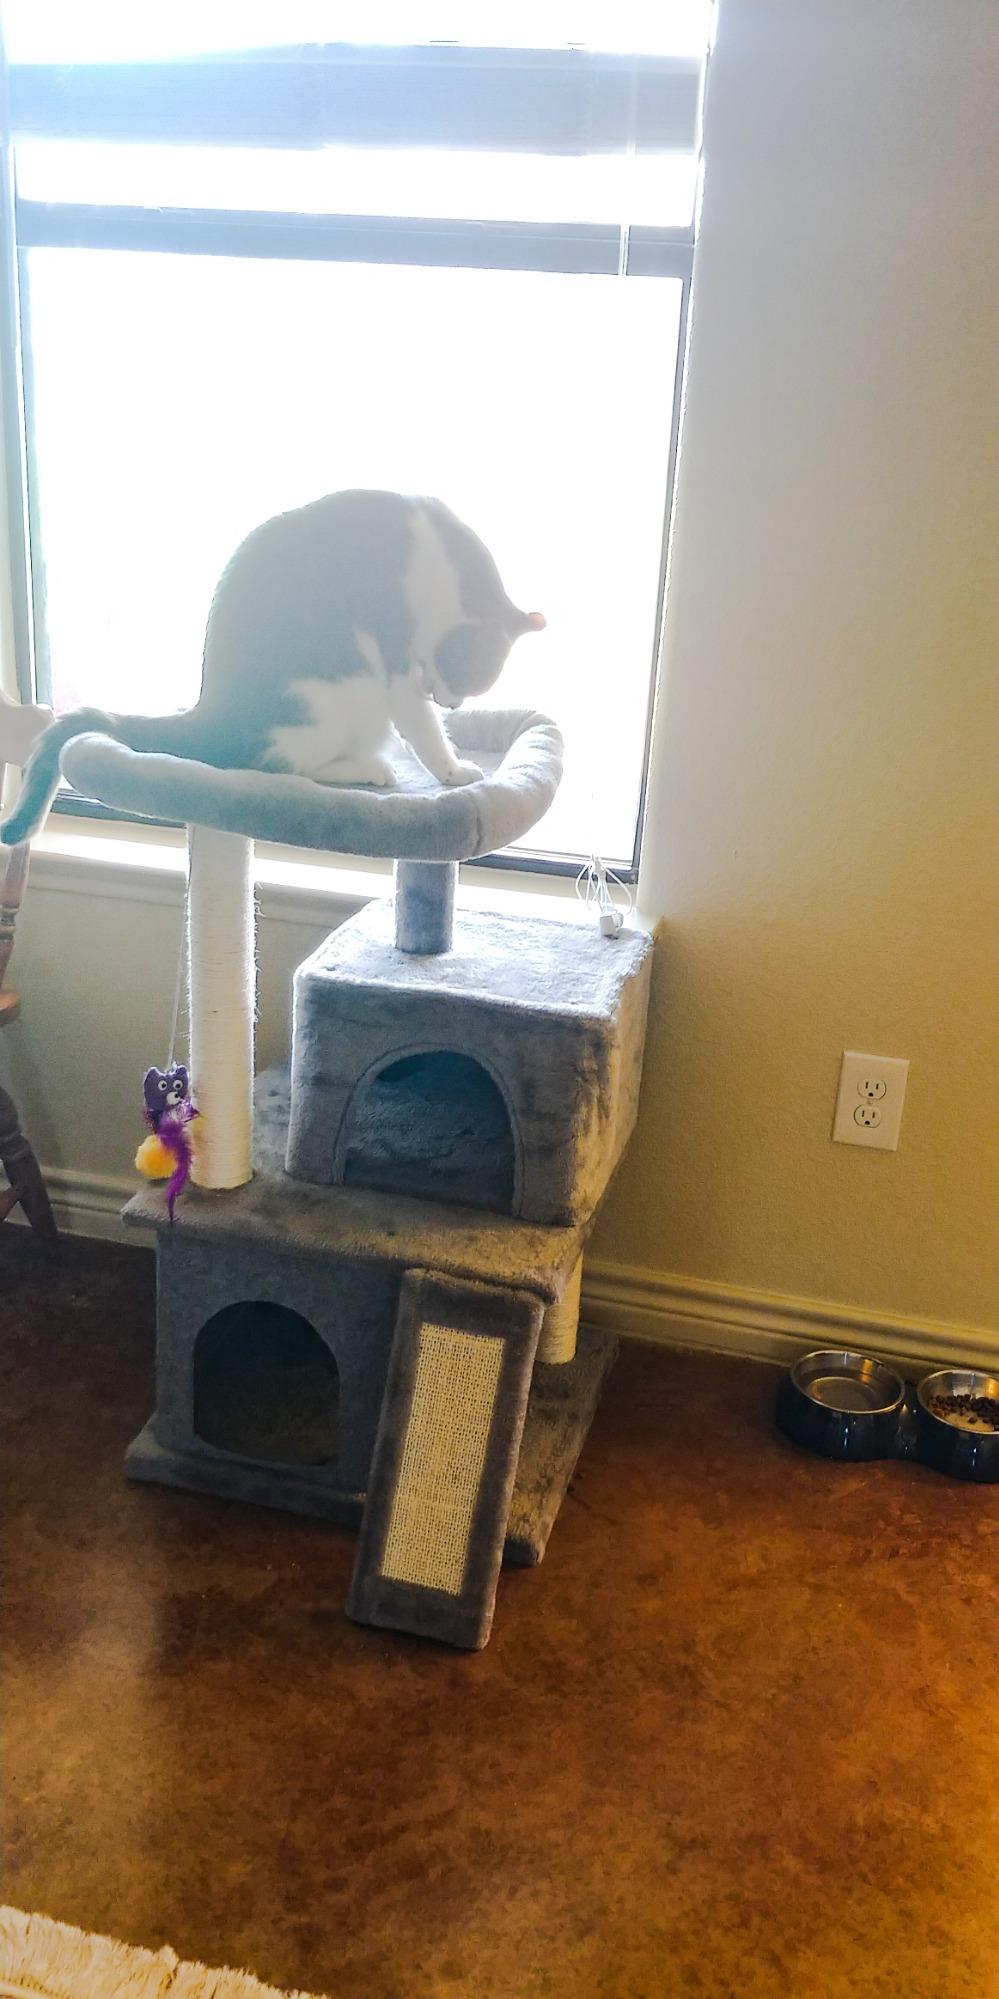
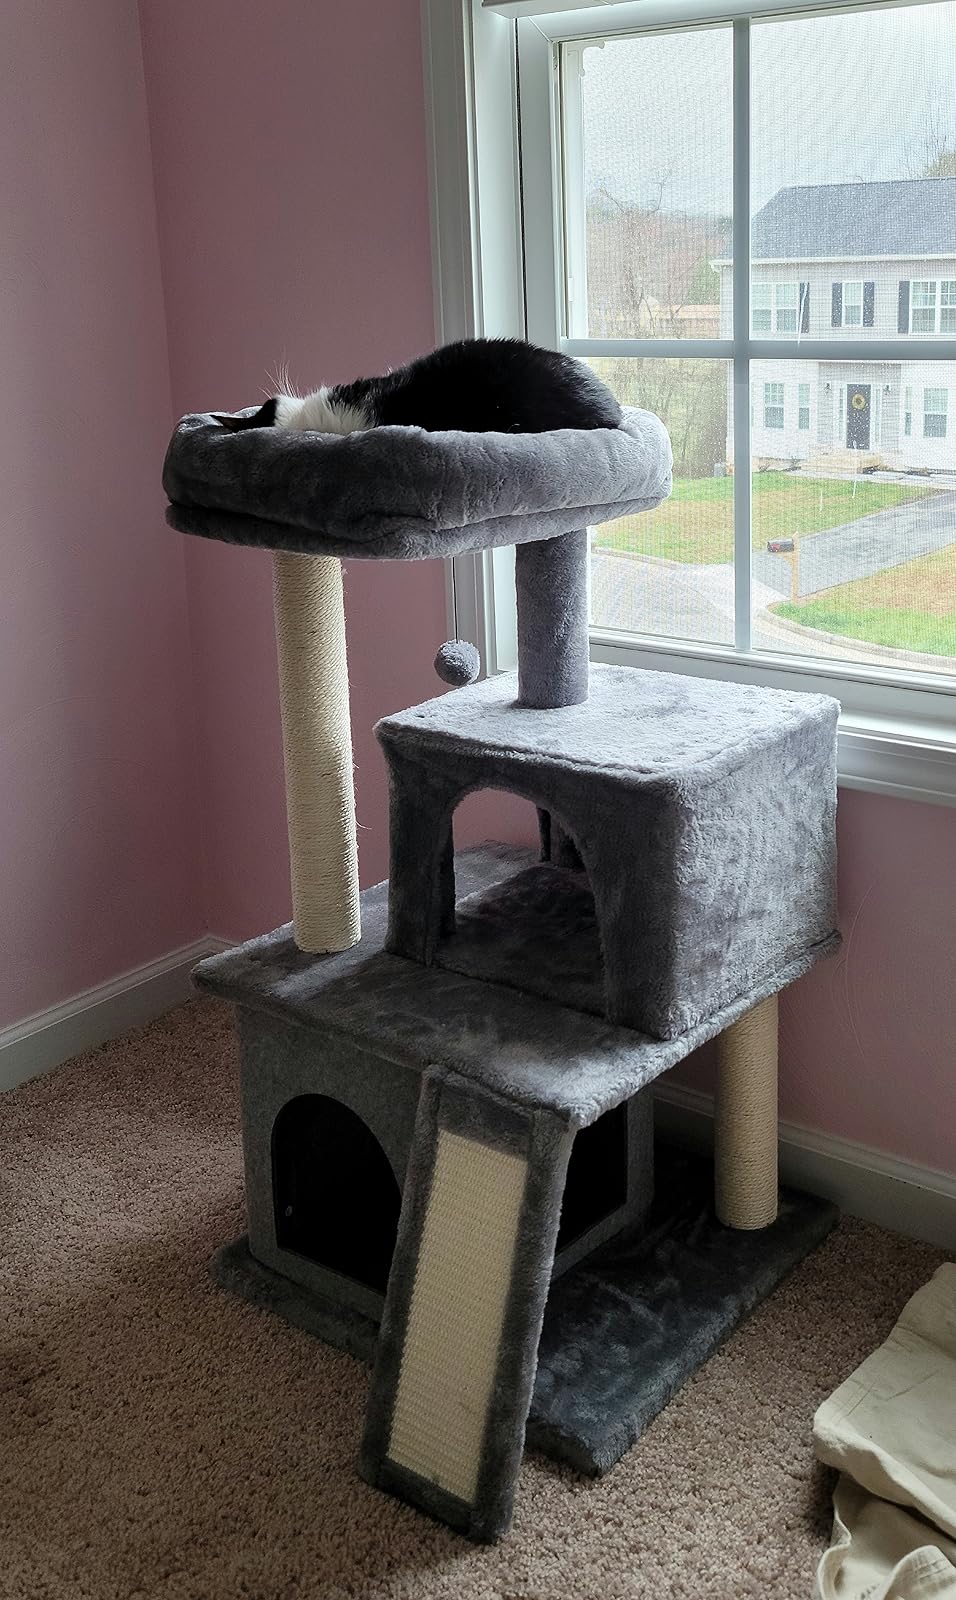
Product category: items_cat tree
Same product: yes